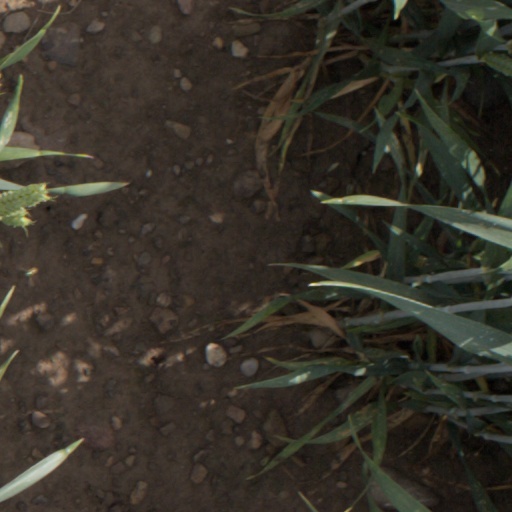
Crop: wheat